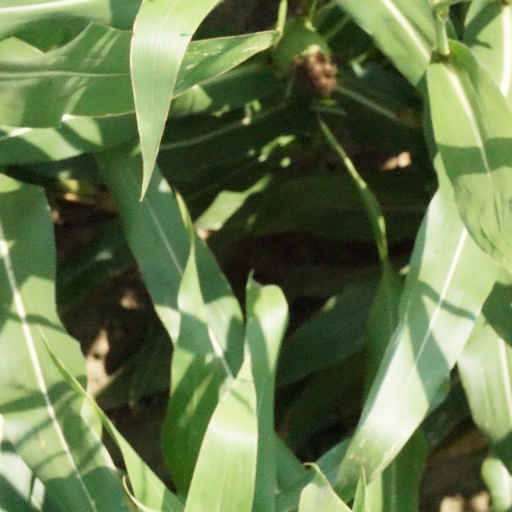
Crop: maize; corn